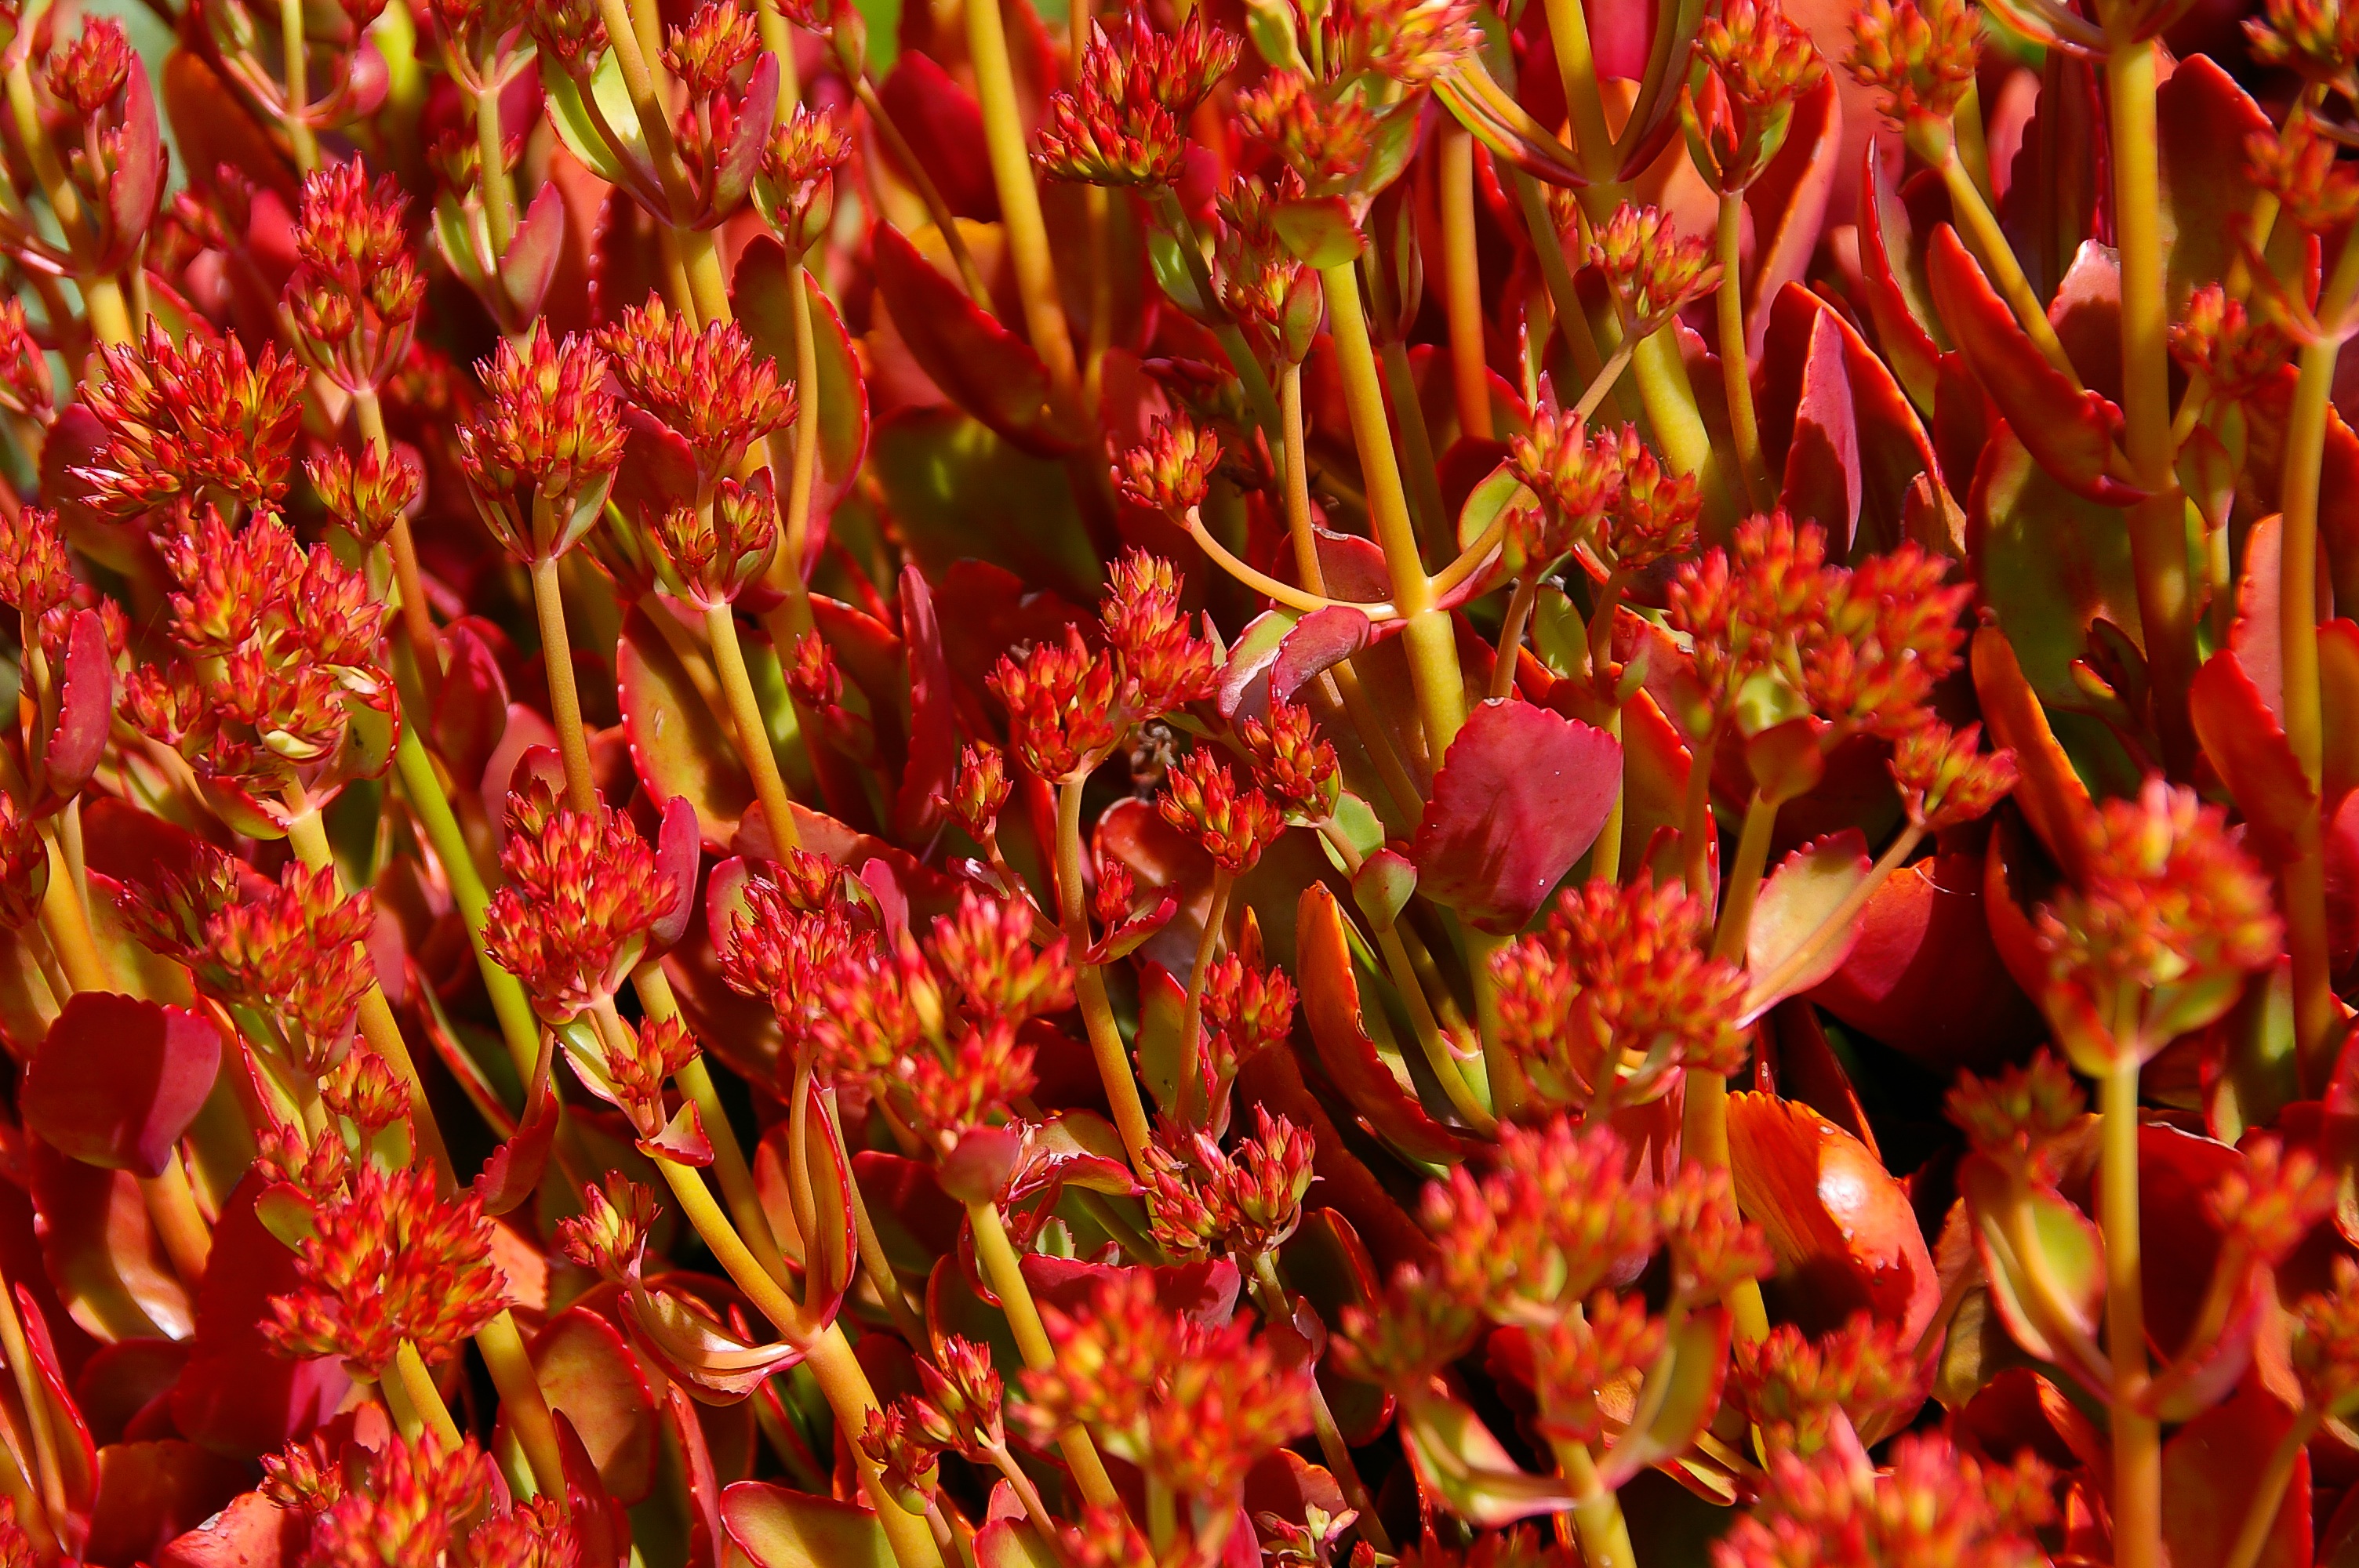
plant, leaf, flower, foliage, orange, red, autumn, succulent, garden, flora, season, wildflower, flowers, australia, leaves, shrub, flowering plant, canna lily, land plant, canna family, castilleja